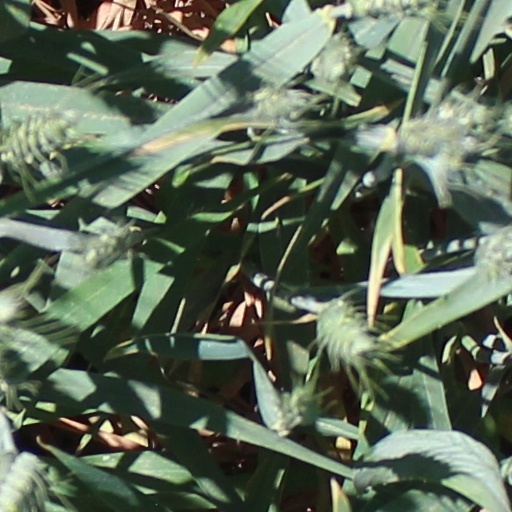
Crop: wheat